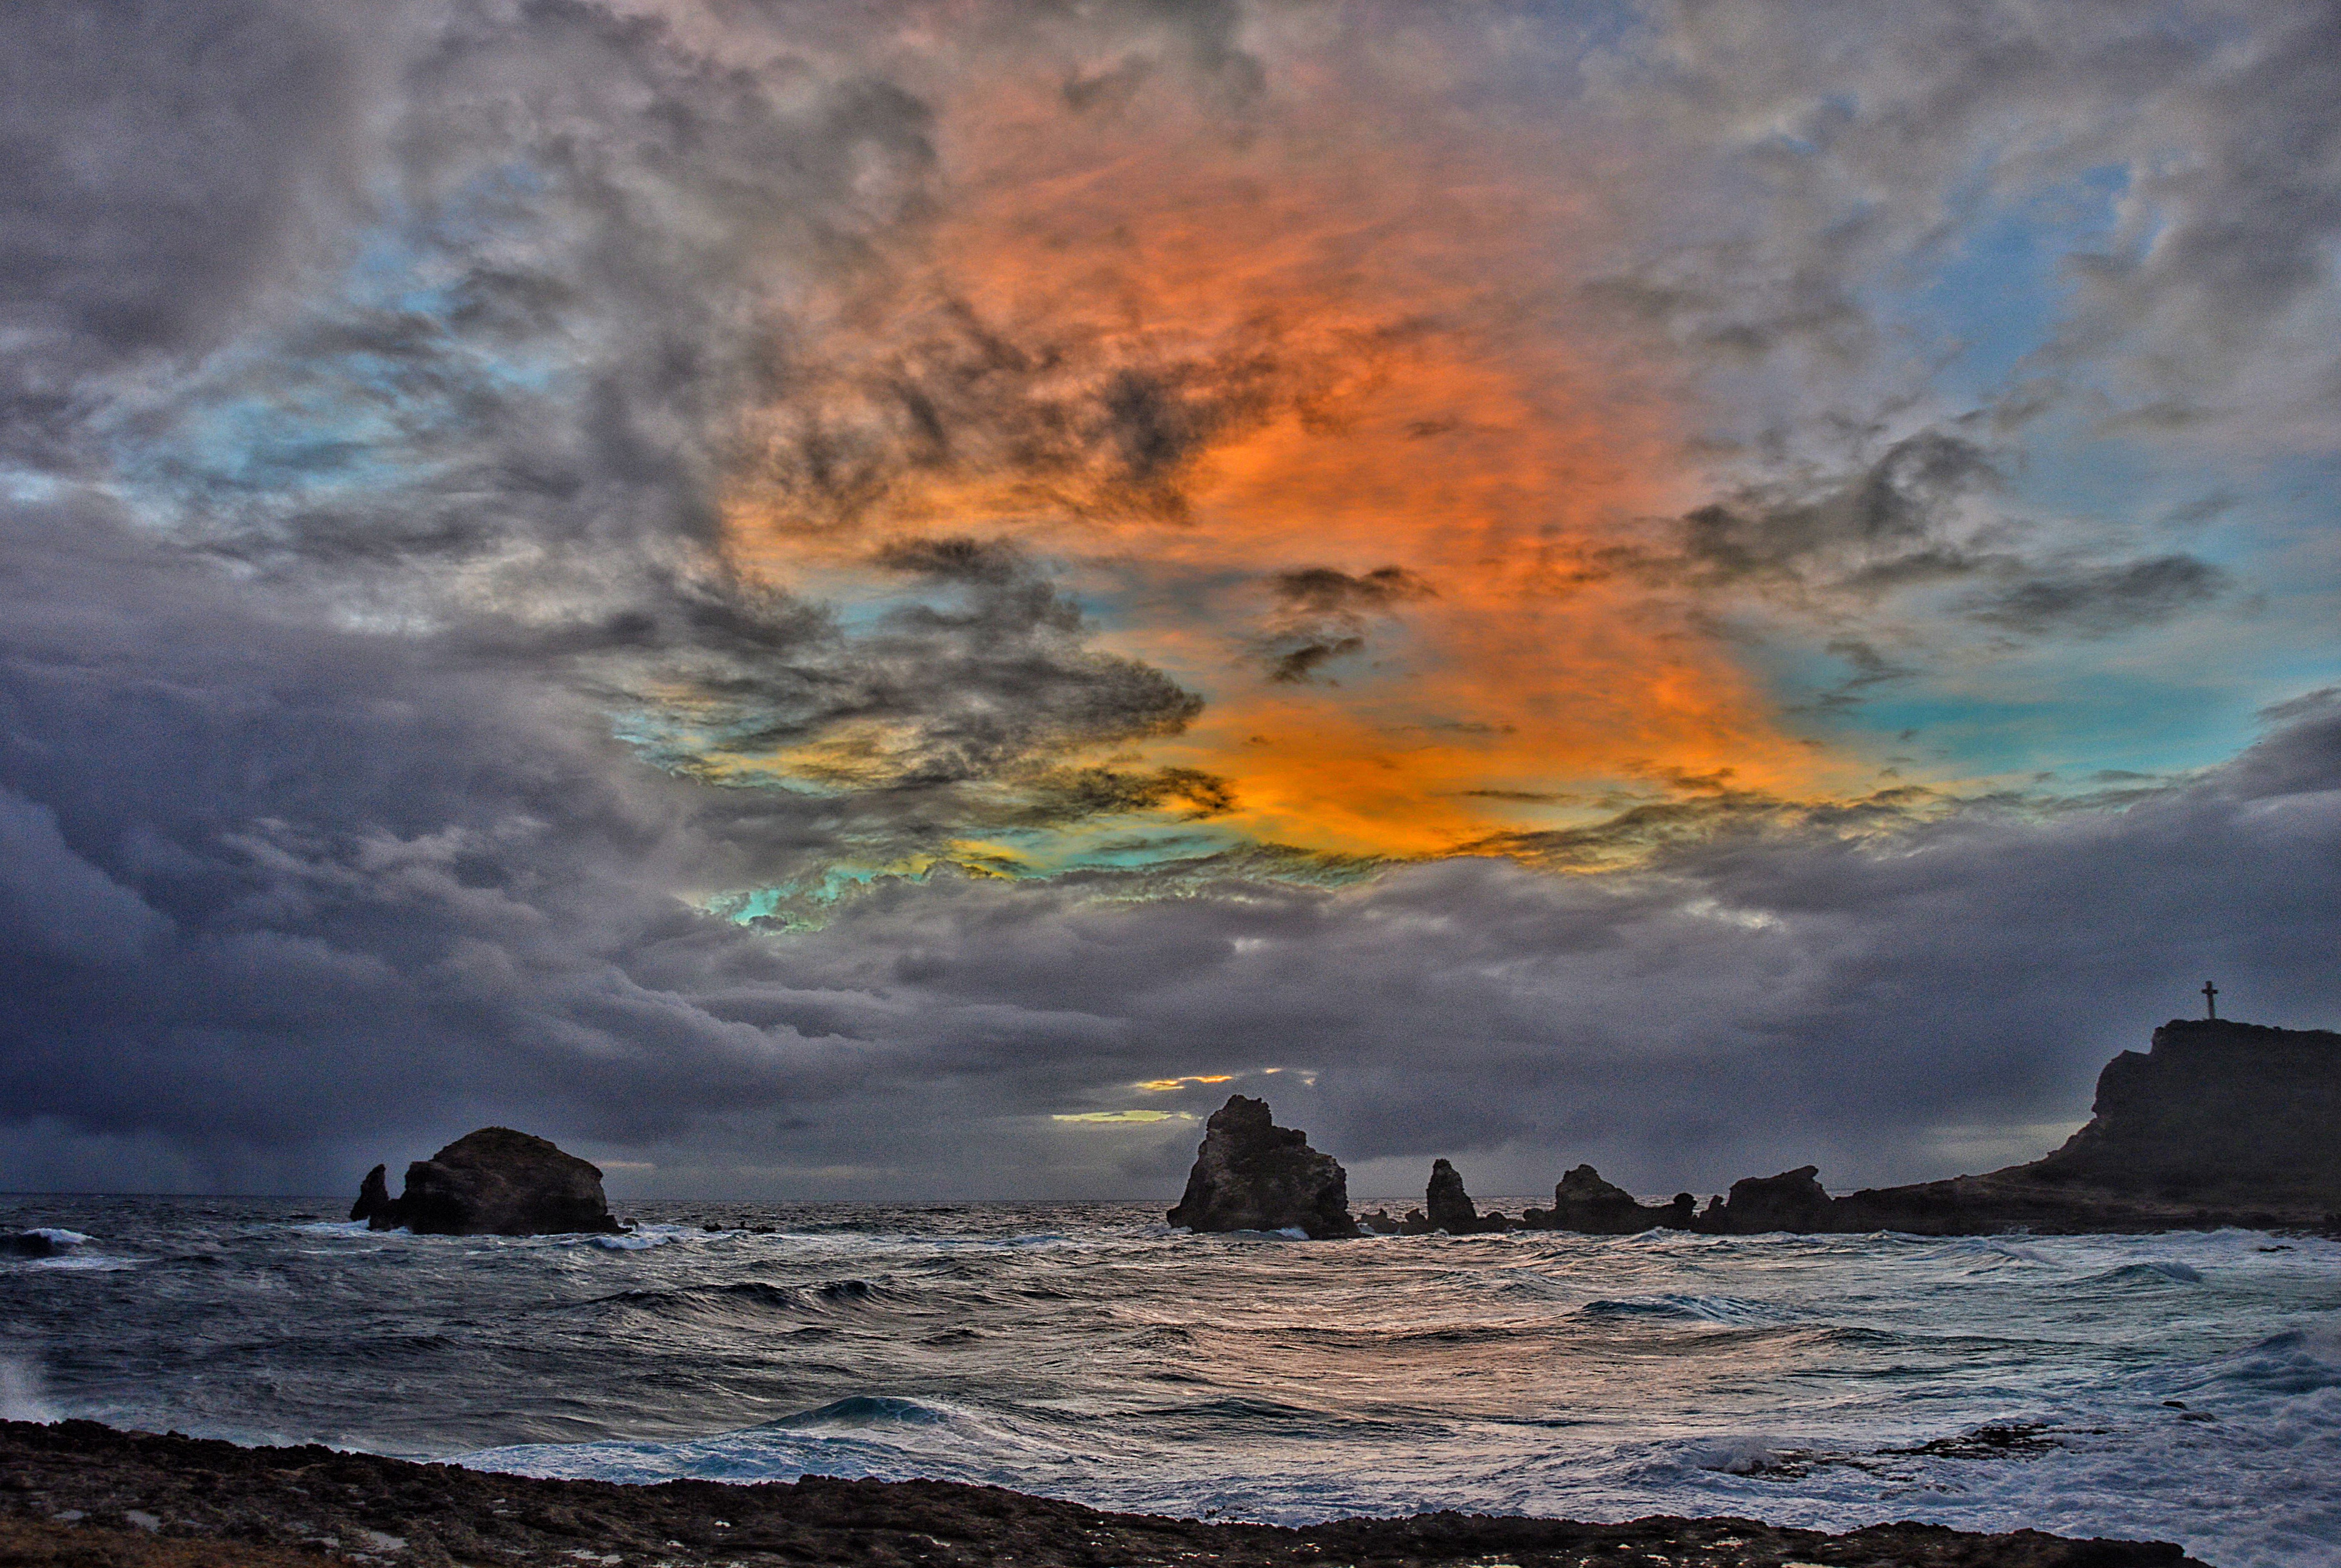
beach, sea, coast, rock, ocean, horizon, cloud, sky, sunrise, sunset, morning, shore, wave, dawn, cliff, dusk, evening, tower, storm, bay, terrain, body of water, meteorological phenomenon, wind wave